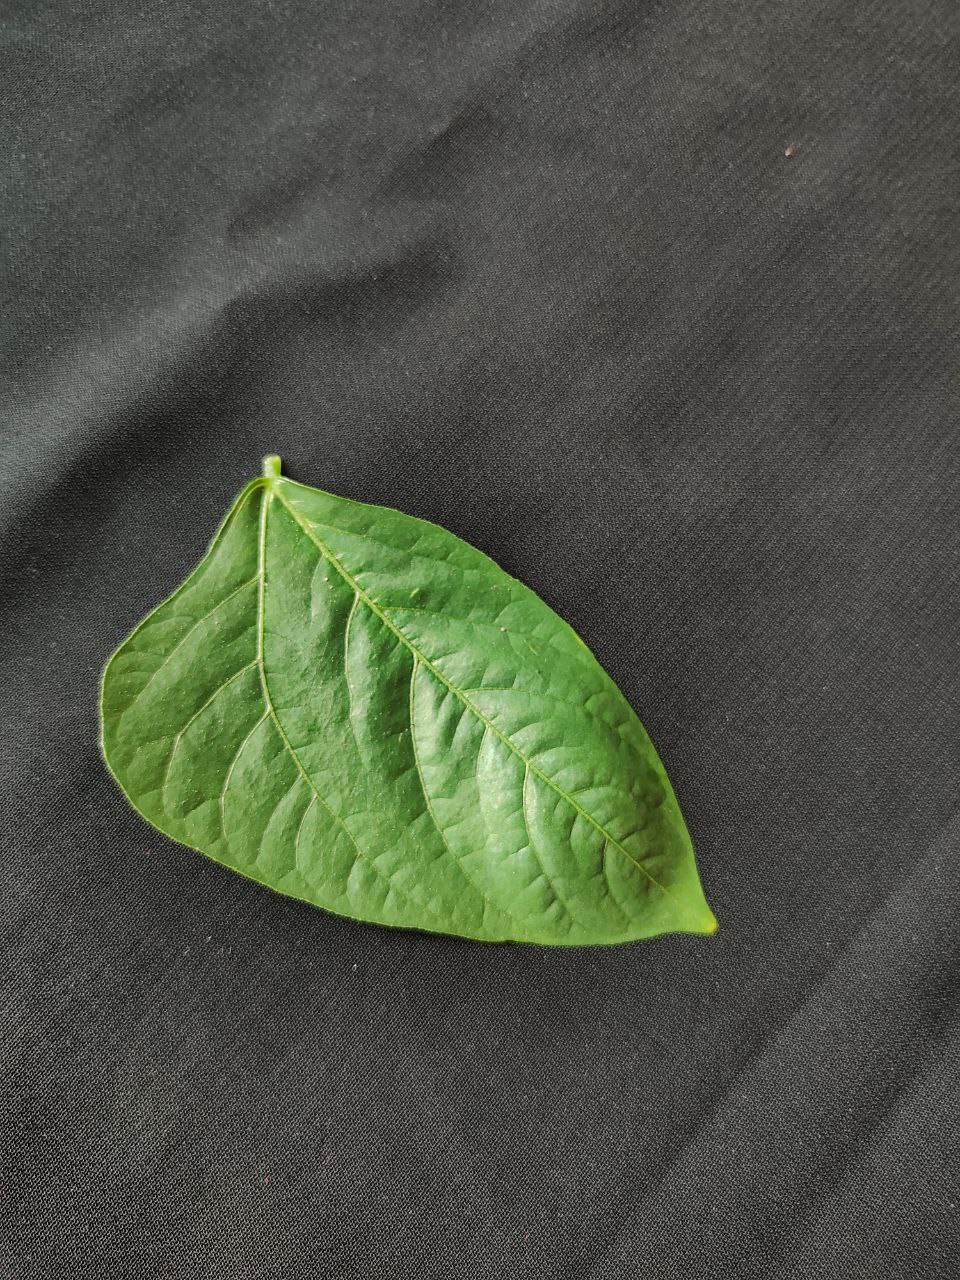
Crop: cowpea
Leaf condition: Fresh Leaf